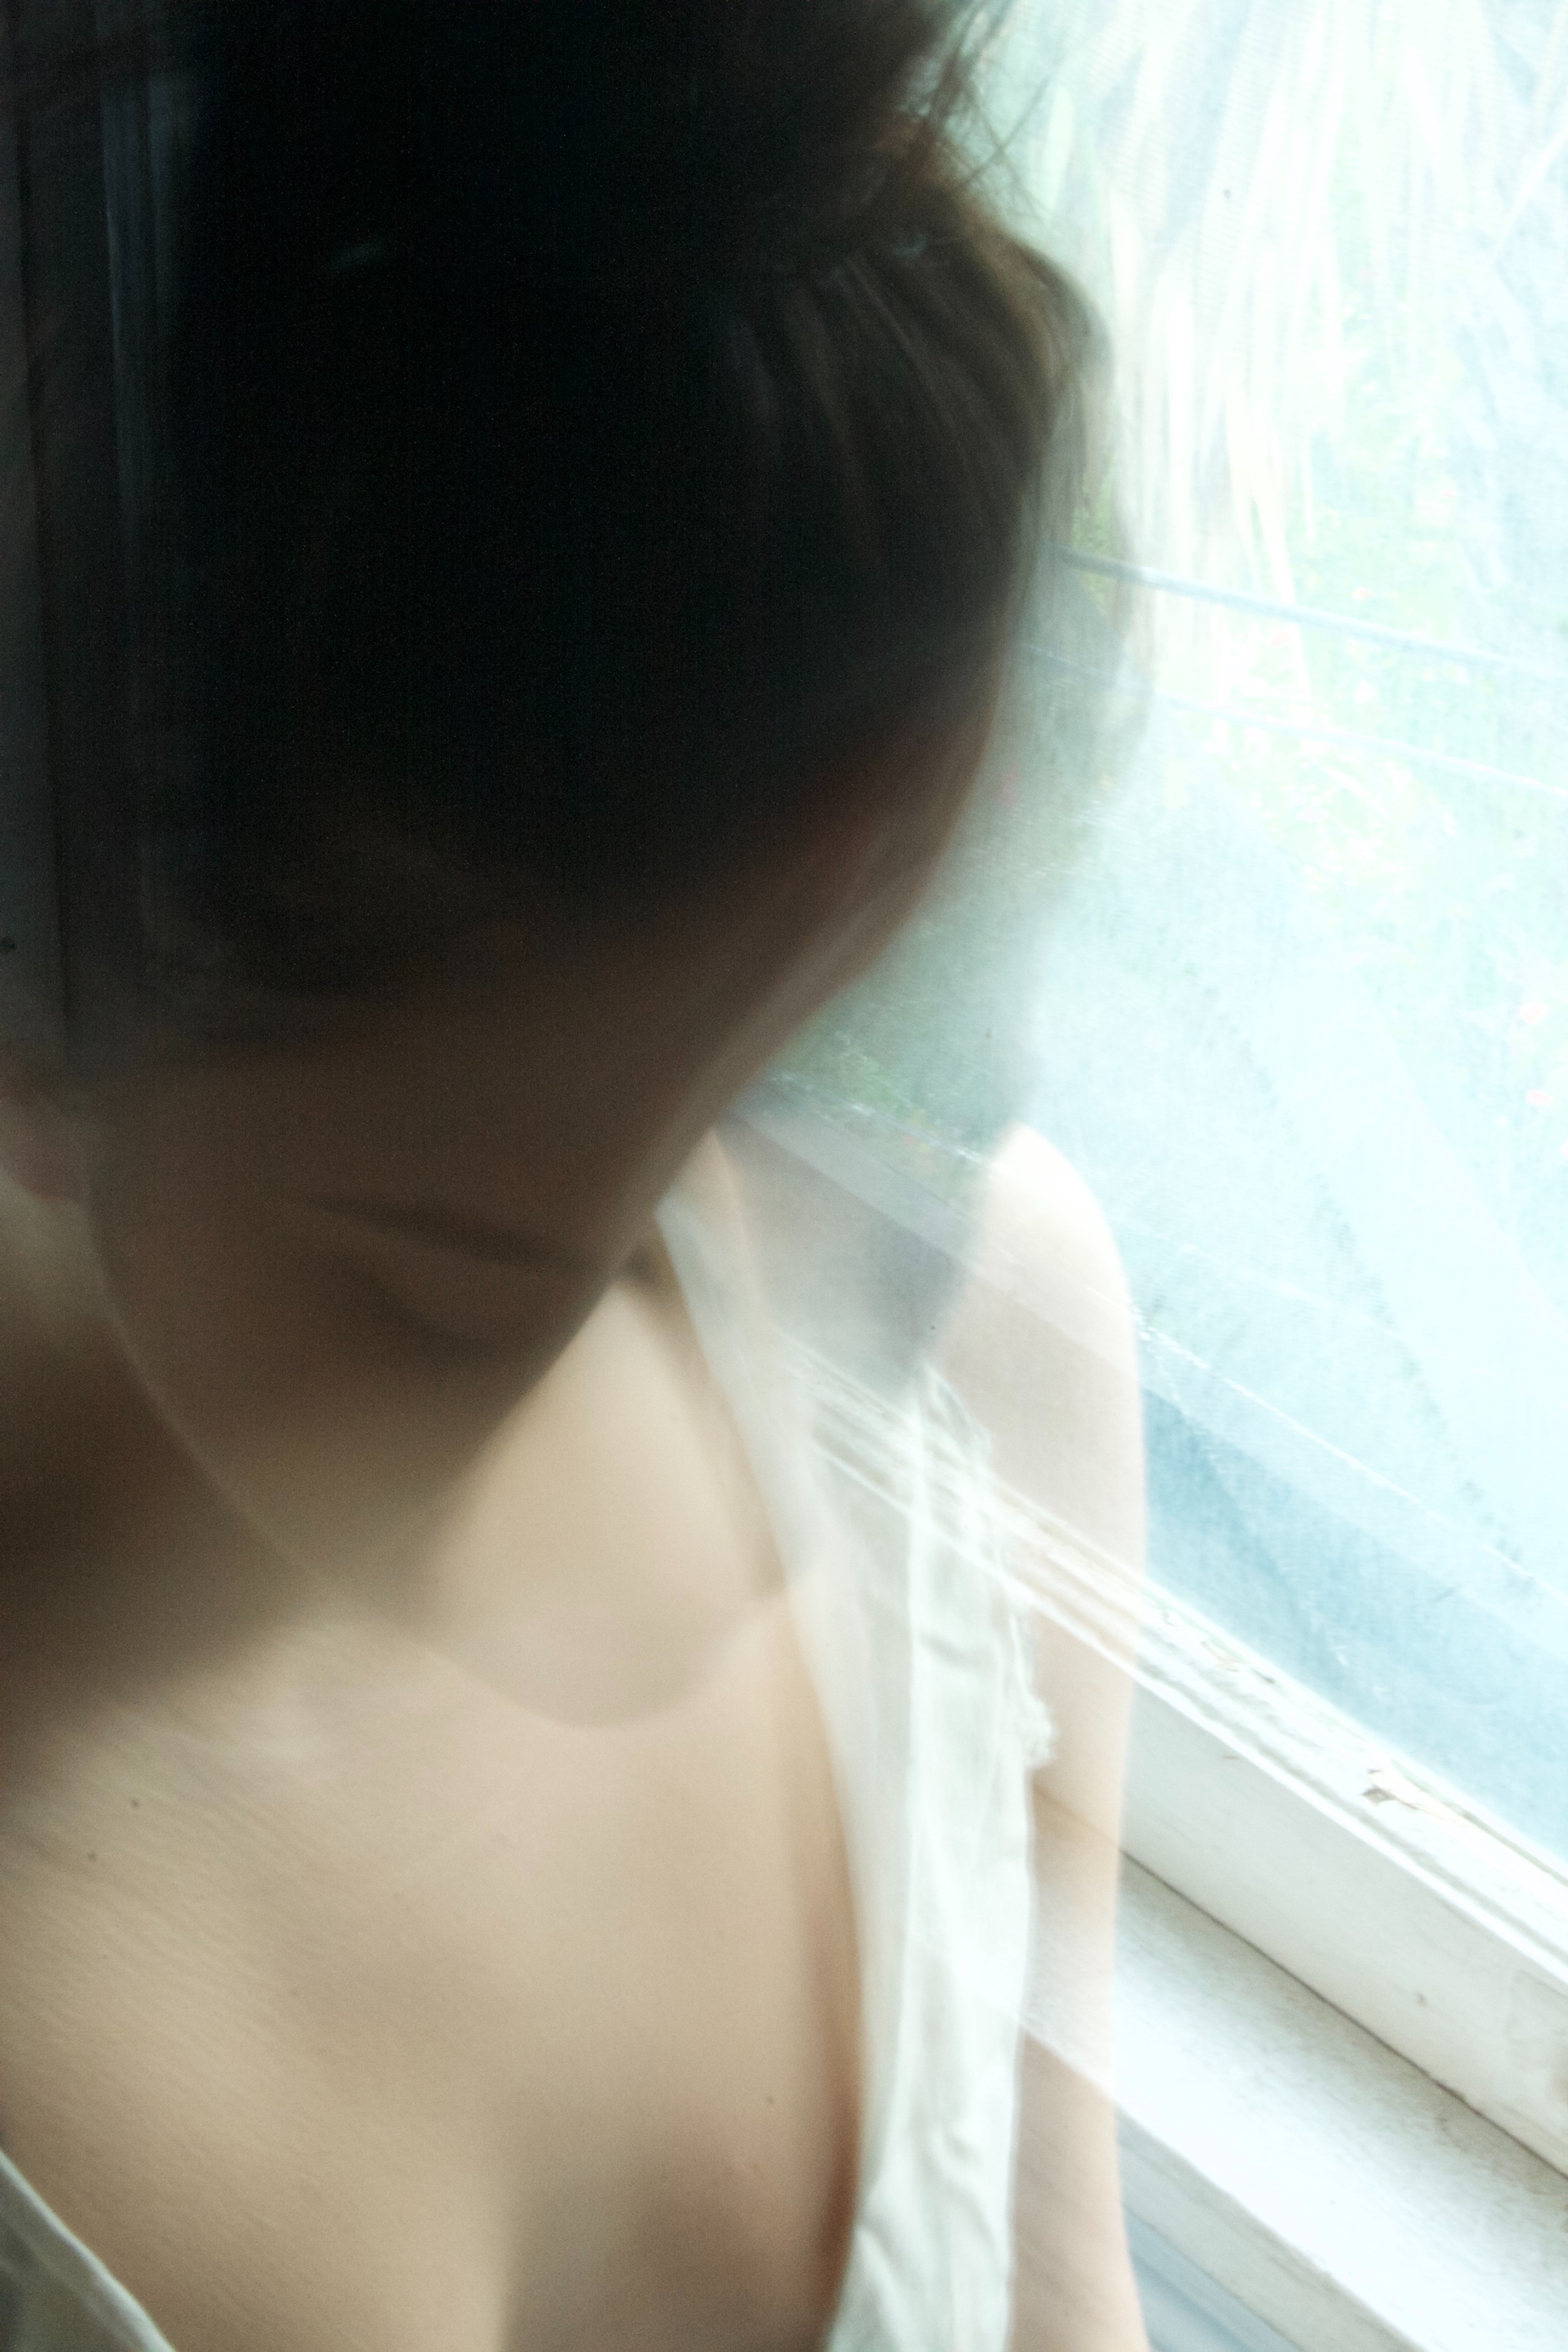
hand, person, girl, woman, hair, white, photography, portrait, model, bride, hairstyle, mouth, close up, human body, nose, dress, eye, photograph, skin, beauty, organ, emotion, veil, interaction, photo shoot, sense